Iguerande

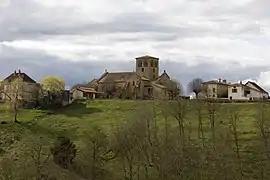
The church in Iguerande

Iguerande is a commune in the Saône-et-Loire department in the region of Bourgogne-Franche-Comté in eastern France.